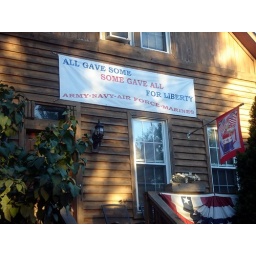
091307 0 house in forest park